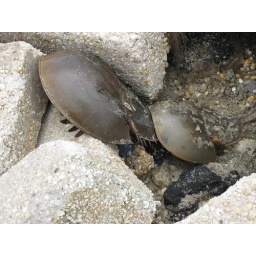
The smaller male attaches himself to the back of the female and fertilizes the eggs laid by the latter.